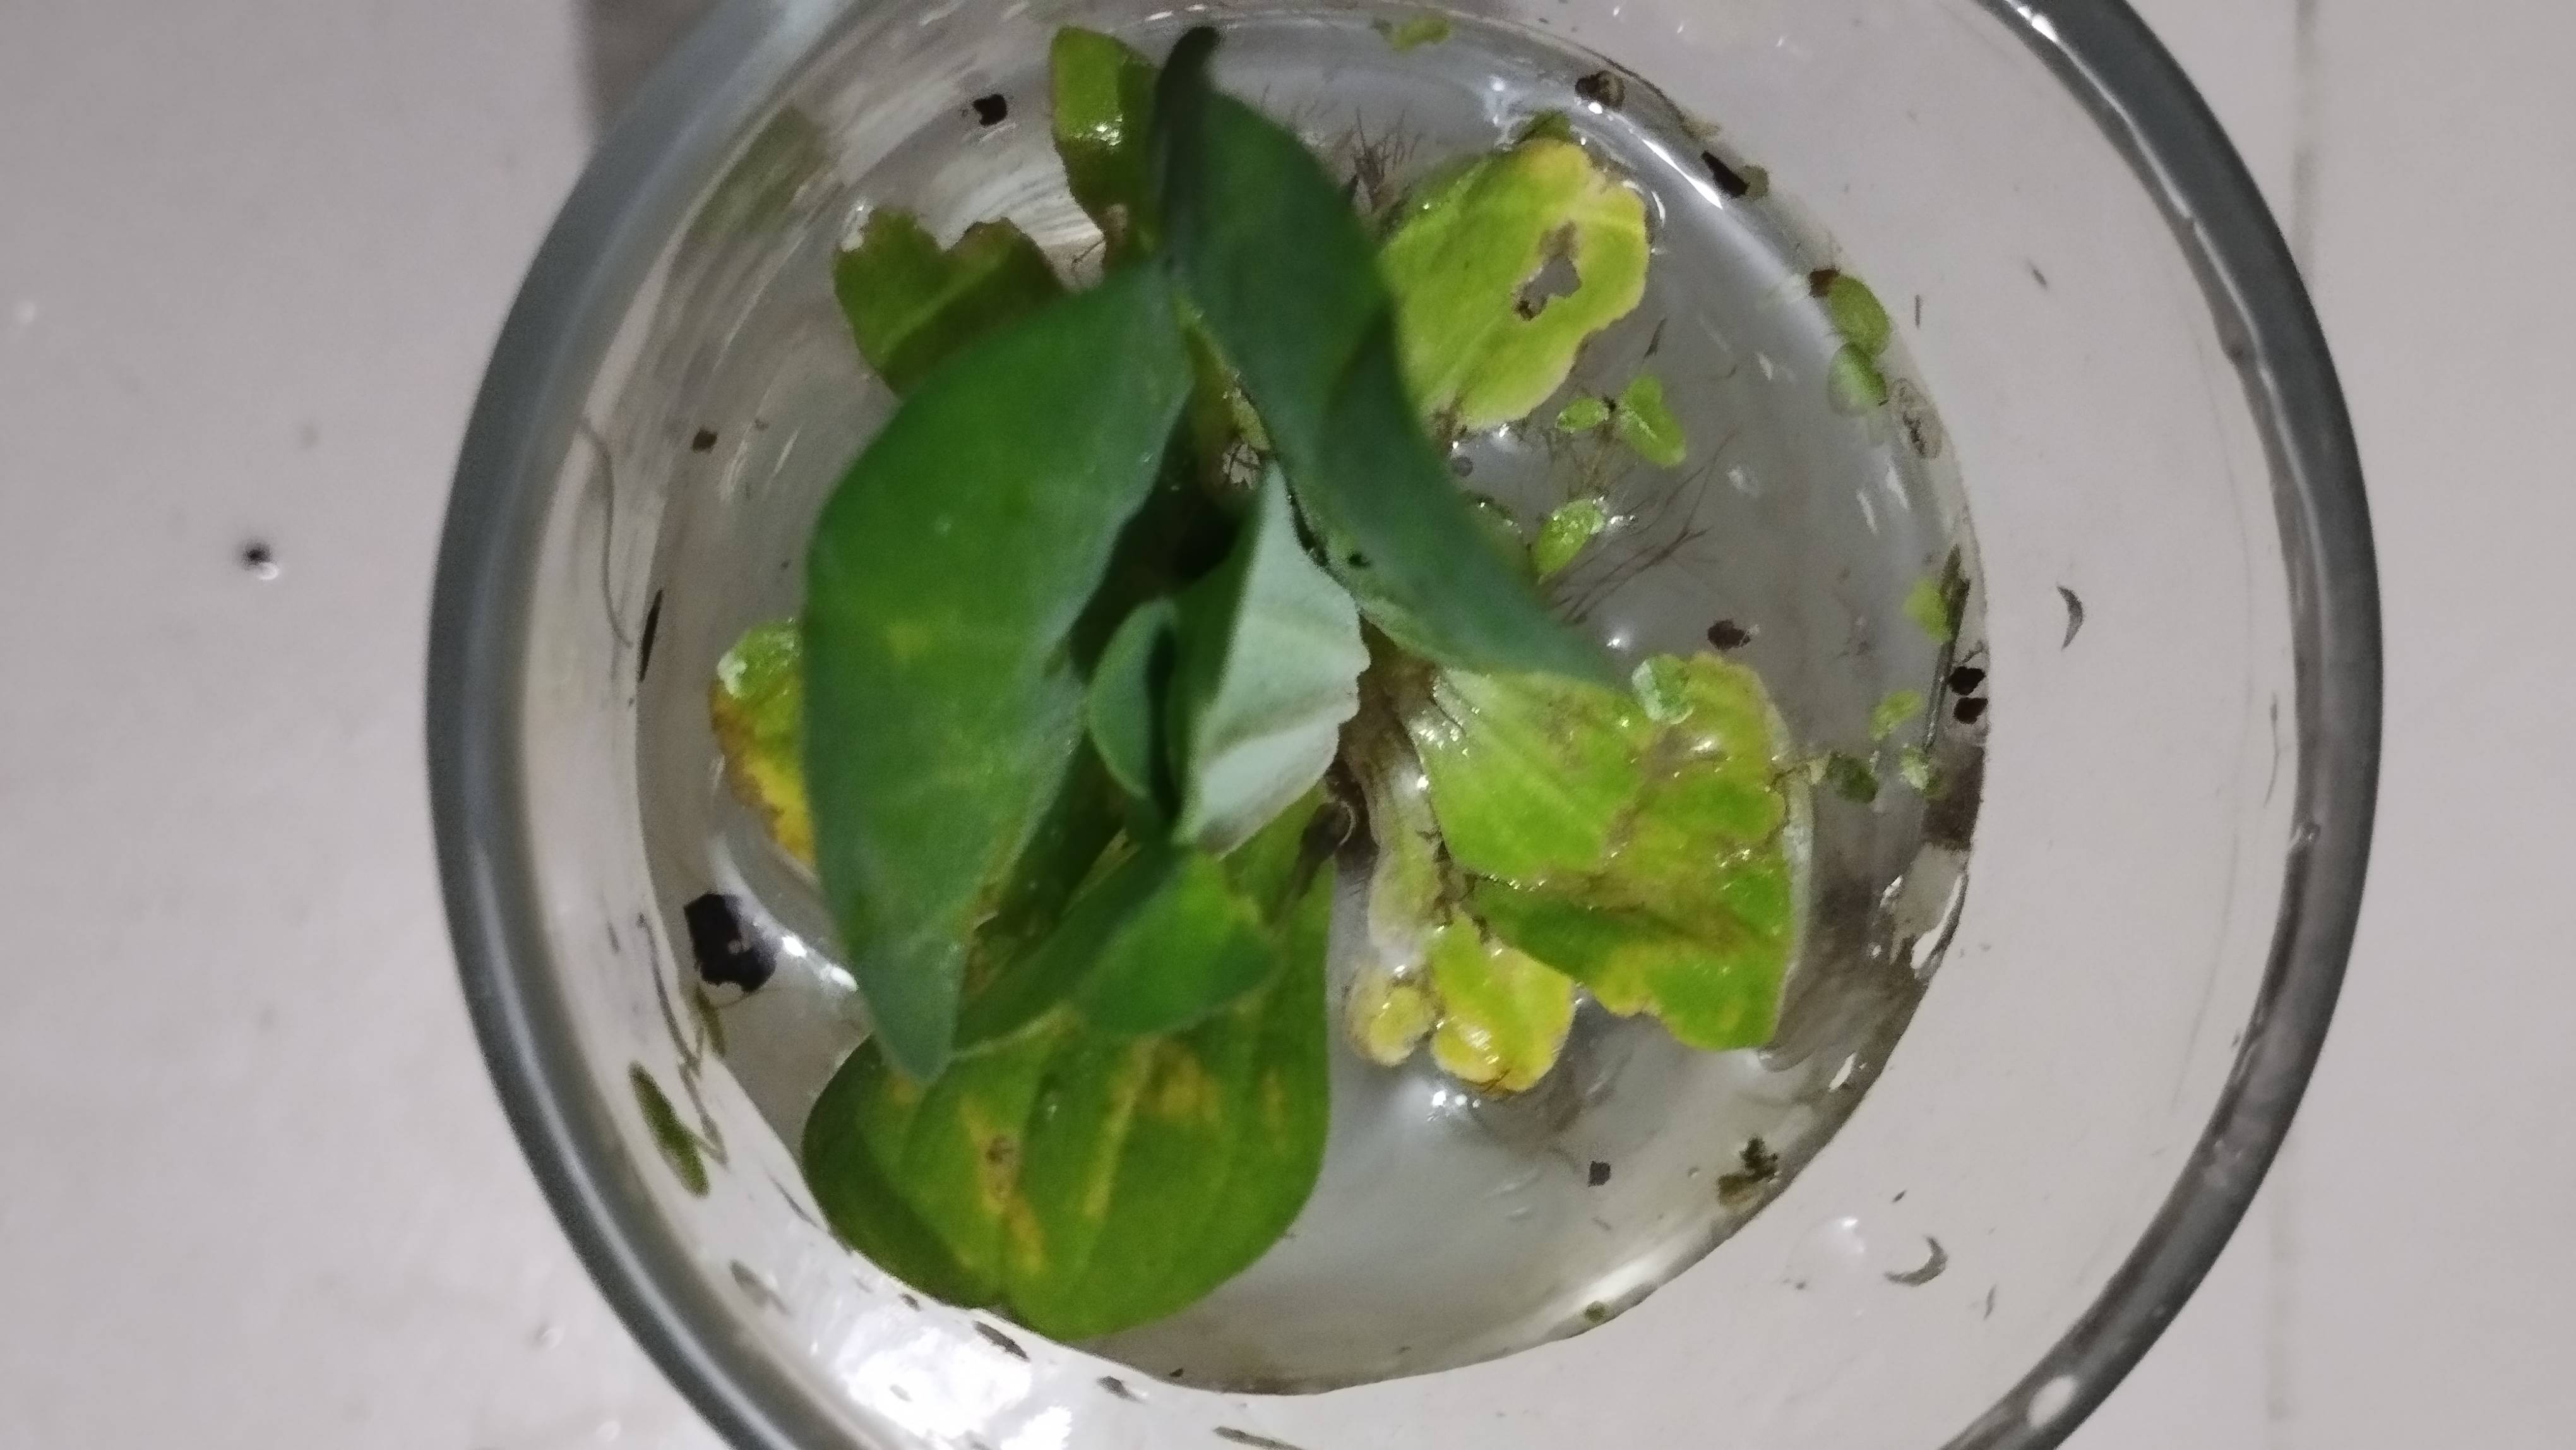
Species: Water Lettuce (Pistia stratiotes)